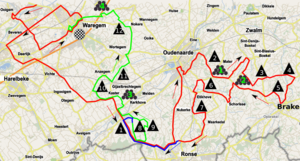
Dwars door Vlaanderen 2017
Dwars door Vlaanderen 2017 var den 72. udgave af cykelløbet Dwars door Vlaanderen. Det var det tiende arrangement på UCI's World Tour-kalender i 2017 og blev afviklet 22. marts 2017. Løbet blev vundet af belgiske Yves Lampaert fra Quick-Step Floors.